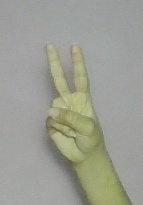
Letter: taa